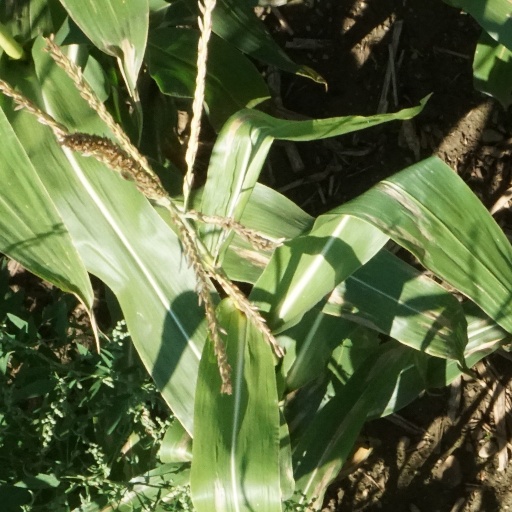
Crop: maize; corn